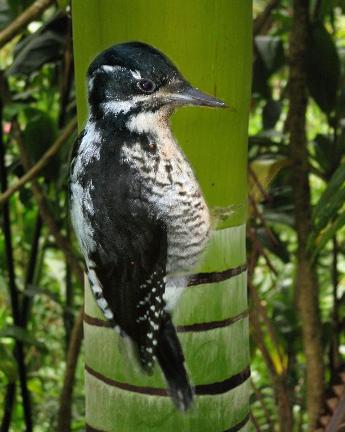
Bird species: American_Three_toed_Woodpecker
Bird type: landbird
Background: land